R&D Sport

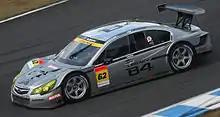
The #62 R&D Sport Subaru Legacy B4 at Twin Ring Motegi in 2009

In 2001 R&D Sport moved to the JGTC in a Porsche 911 GT3 R driven by Shinsuke Shibahara and Shogo Mitsuyama. 2002 would be the first successful year of JGTC competition, changing to a new Vemac RD320R, Shibahara and Mitsuyama would win three rounds of the season, taking victory at Fuji, Twin Ring Motegi, and Mine Circuit and finishing second in the drivers' championship.